William F. Phelps

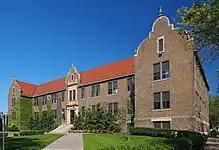
Phelps Hall on the main campus of the Minnesota State Normal School, now known as Winona State University

In 1864, Phelps became the president of the first Minnesota State Normal School in Winona. He served in this role for 12 years. During this same time period, he was also the editor-in-chief of the "Chicago Educational Weekly" from 1867 to 1868.